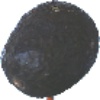
Label: Avocado ripe 1